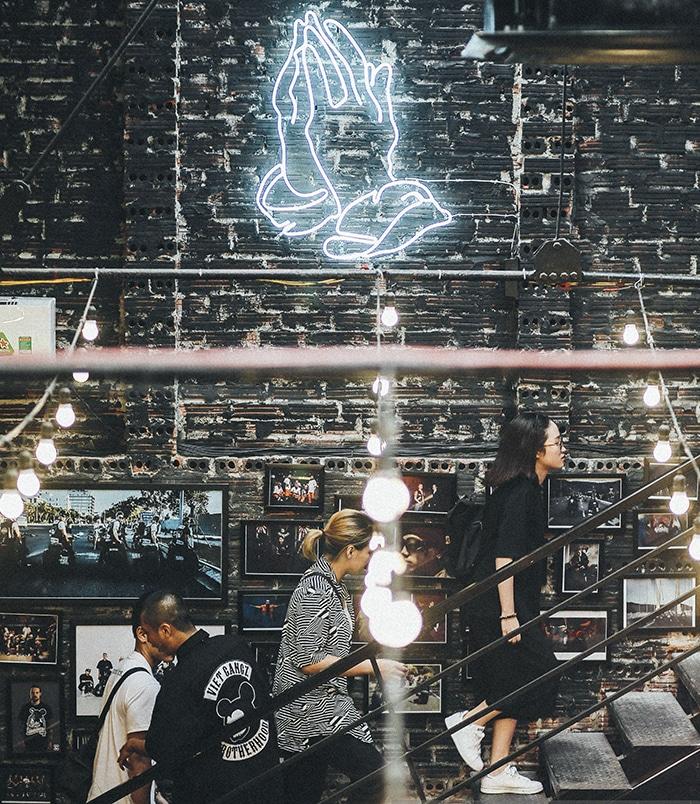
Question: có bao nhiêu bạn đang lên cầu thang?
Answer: có ba bạn đang lên cầu thang